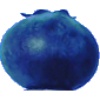
Label: Huckleberry 1